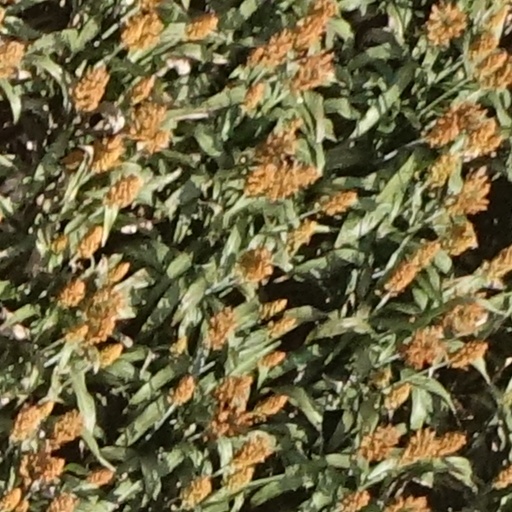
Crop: sorghum